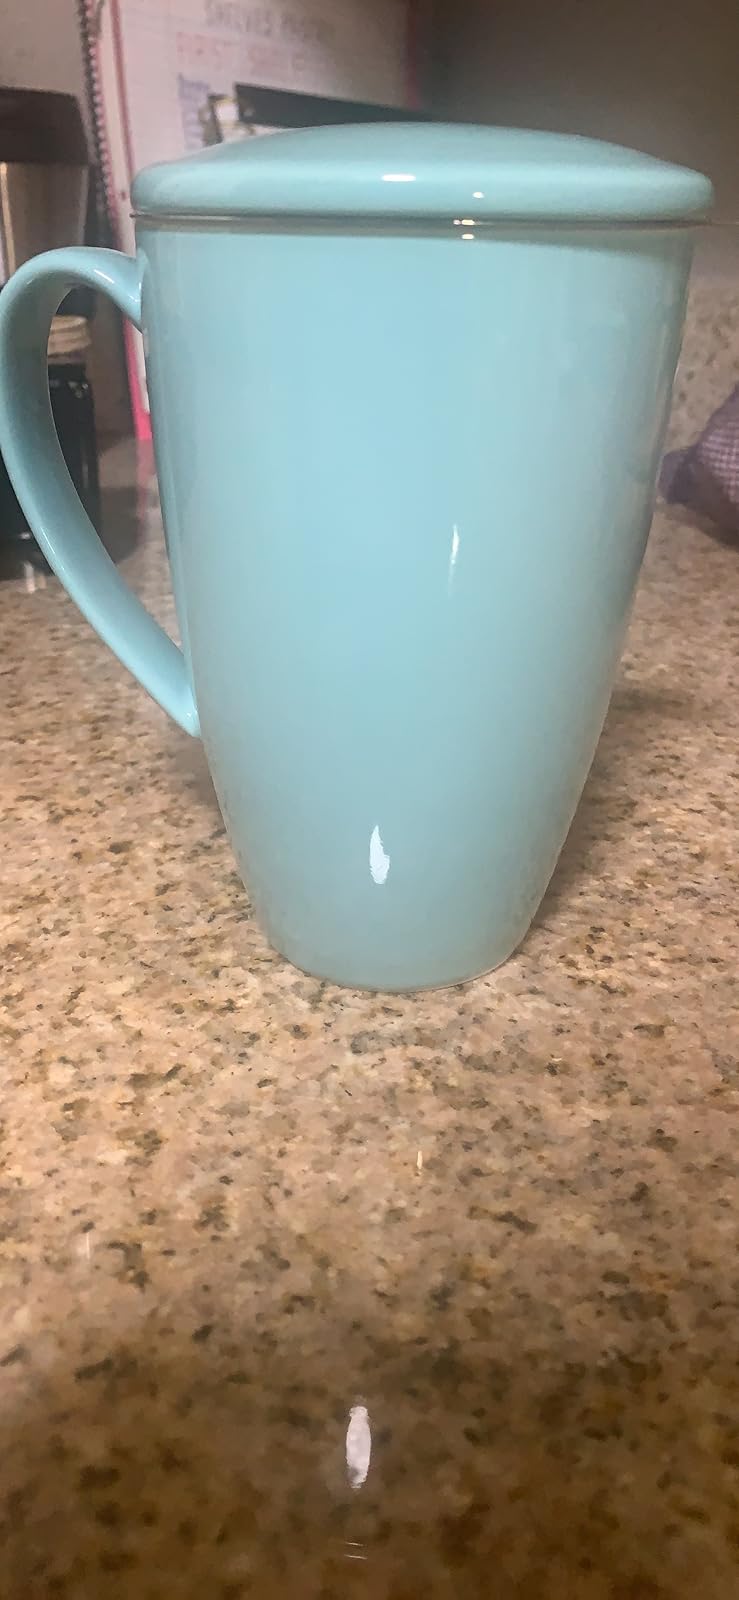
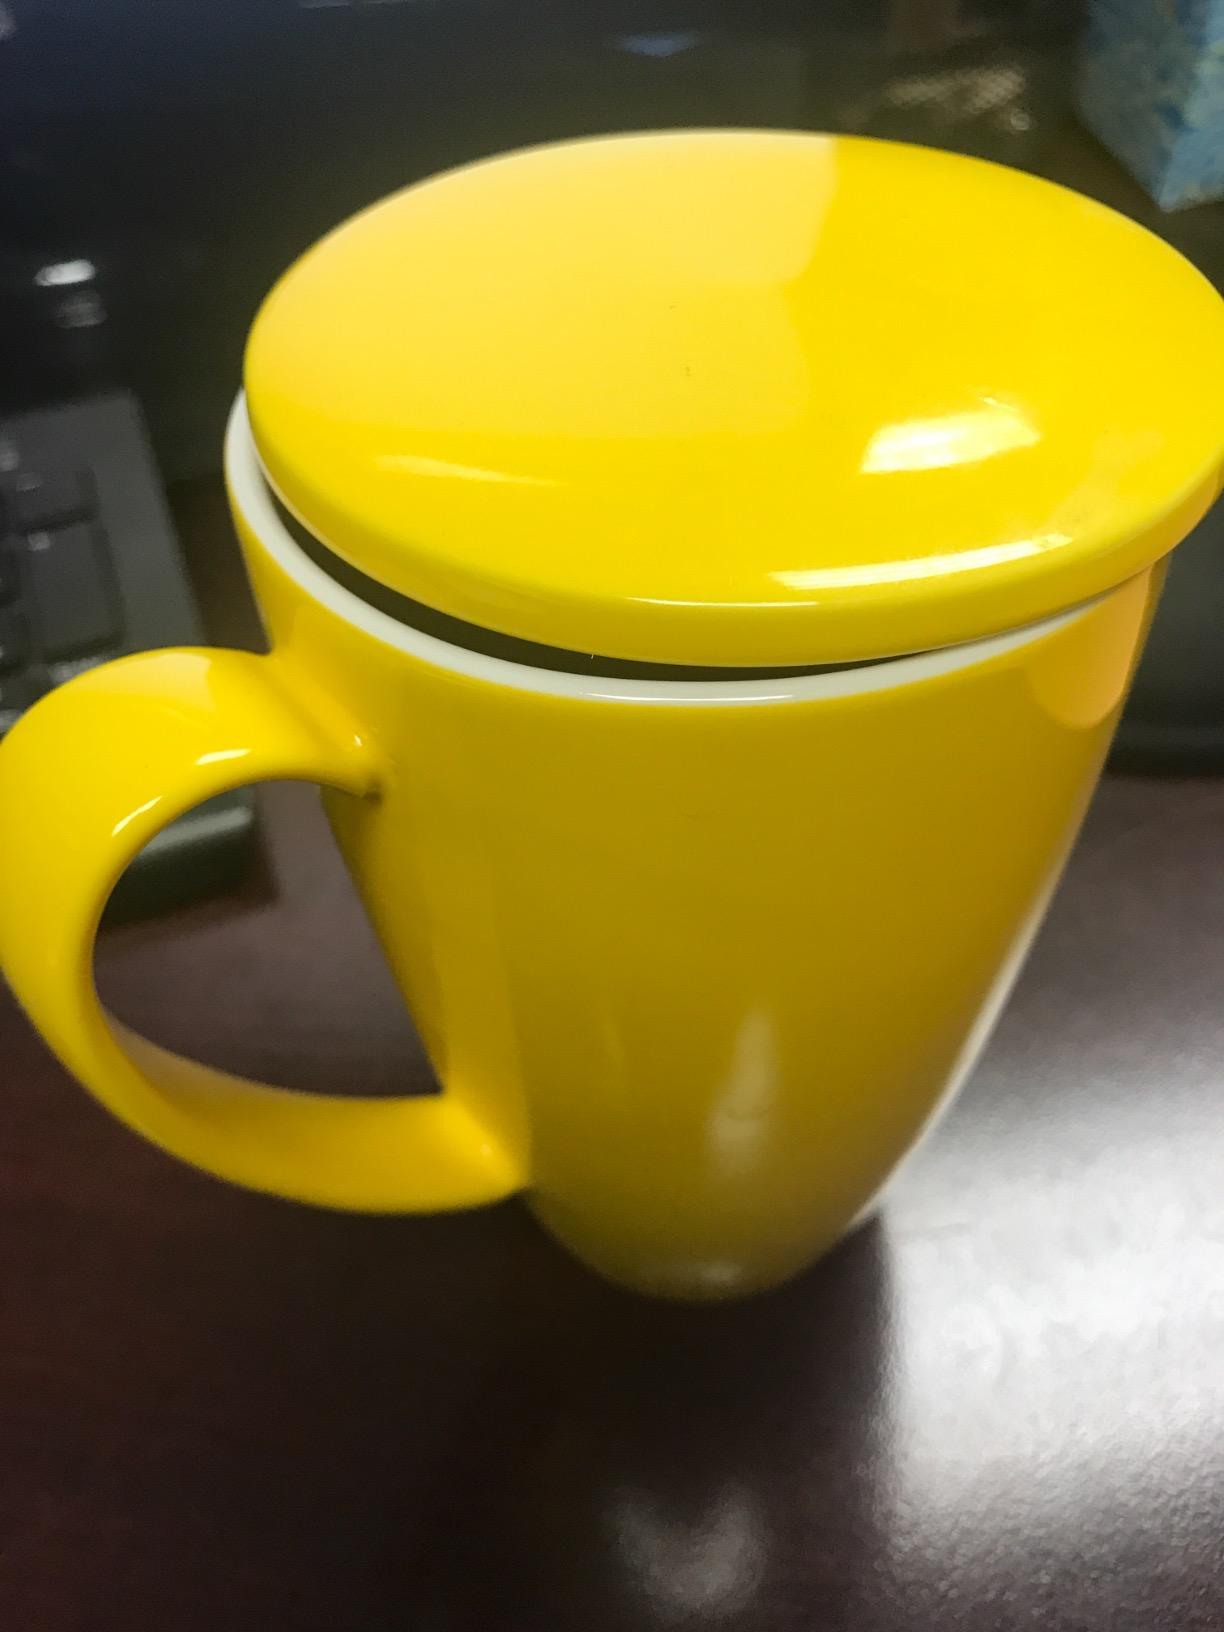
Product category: items_mug
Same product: no